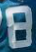
Number: 8